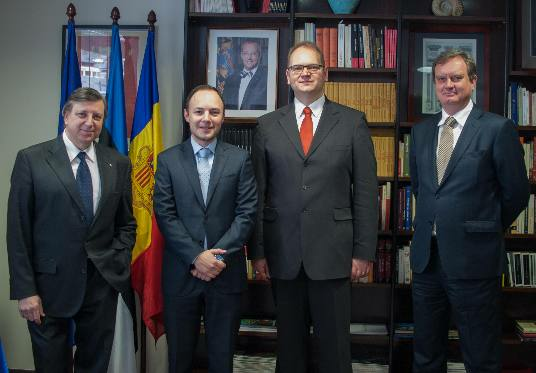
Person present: Yes